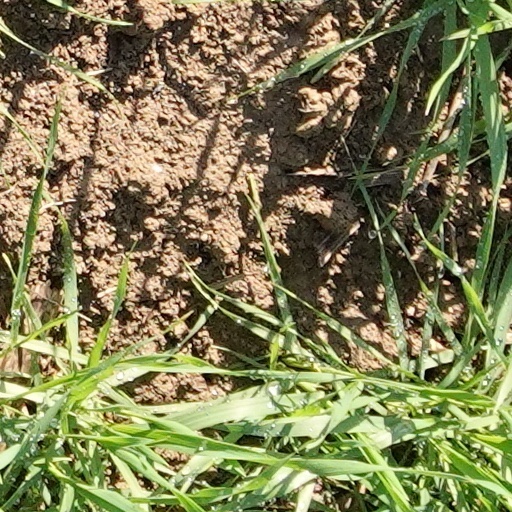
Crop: wheat